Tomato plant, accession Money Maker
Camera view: vertical (180 deg); turntable rotation: 210 degrees
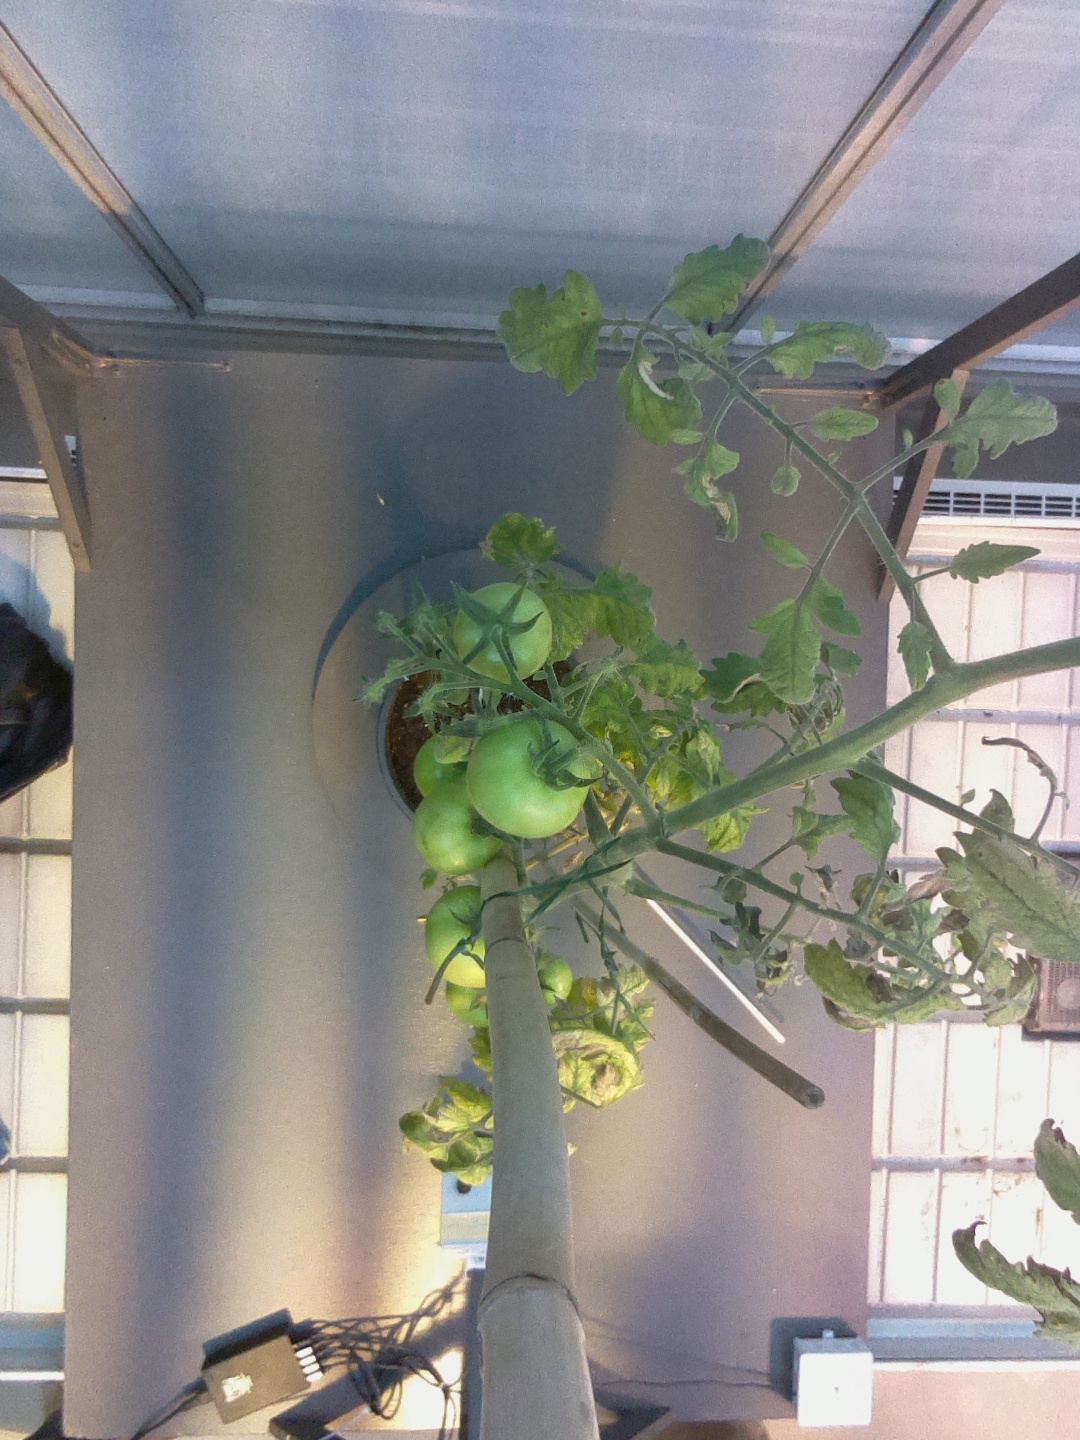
BBCH growth stage 77: 70%-80% of final fruit size